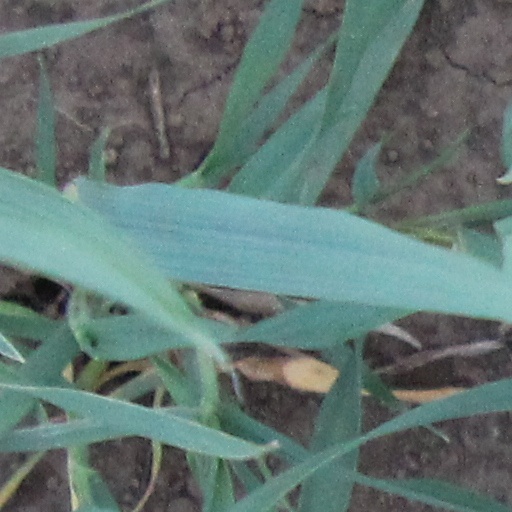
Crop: wheat